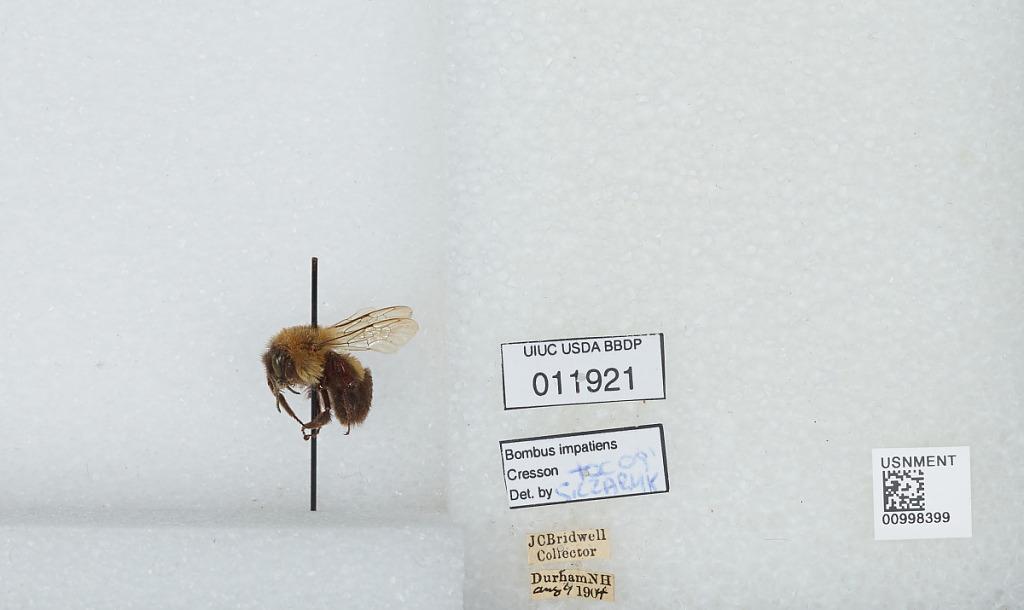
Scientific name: Bombus (Pyrobombus) impatiens Cresson
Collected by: J. Bridwell
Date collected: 1904-8-9
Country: United States
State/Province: New Hampshire
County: Strafford
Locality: Durham
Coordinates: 43.1339, -70.9264
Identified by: Czarnik, S.